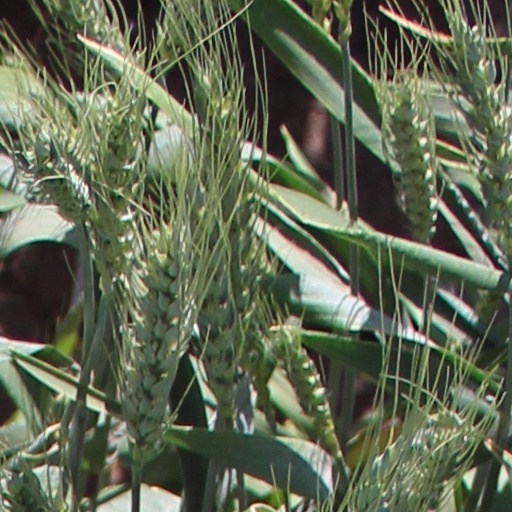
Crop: wheat